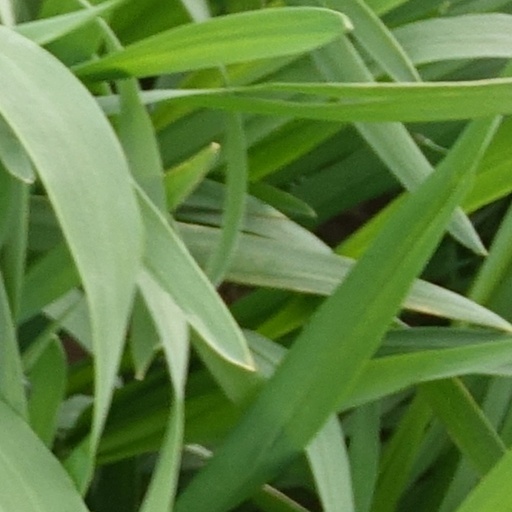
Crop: wheat